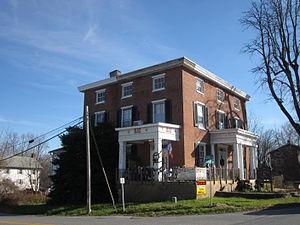
New London Township est un township, situé au sud du comté de Chester, aux États-Unis. En 2010, il comptait une population de 5 631 habitants.